Mitlödi railway station

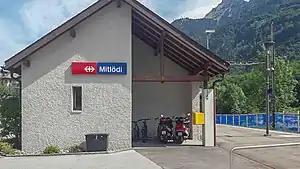
The station building in 2017

Mitlödi railway station is a railway station in the municipality of Glarus Süd in the Swiss canton of Glarus. It is an intermediate stop on the Weesen to Linthal railway line, and serves the village of Mitlödi.